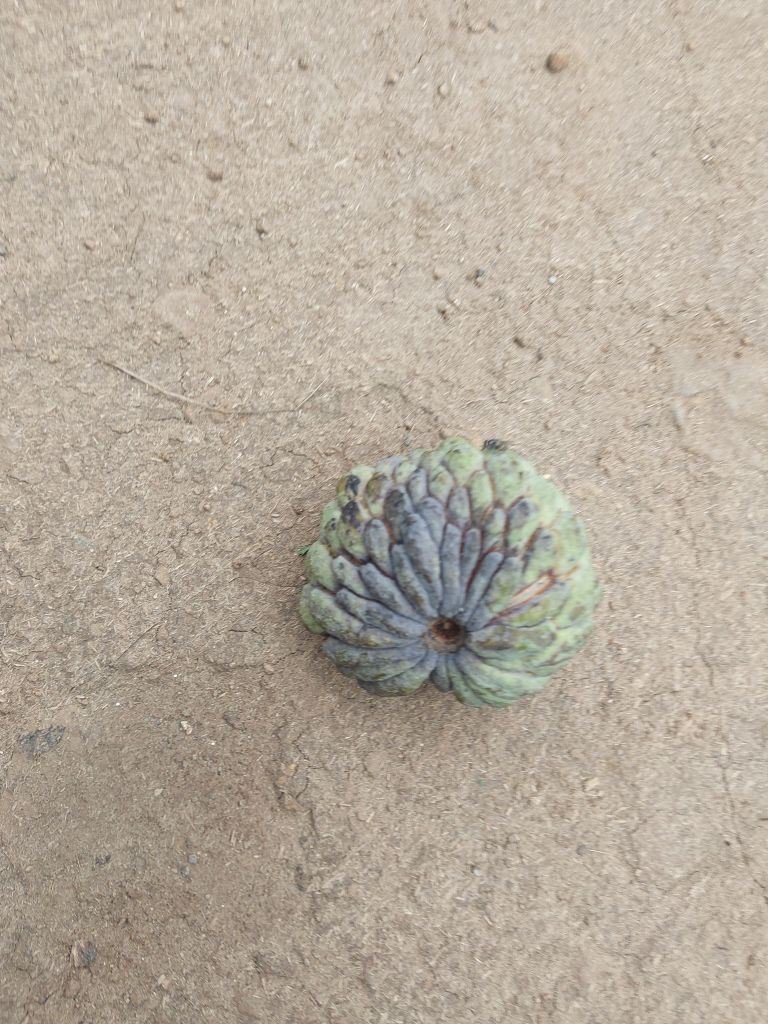
Disease label: Blank Canker